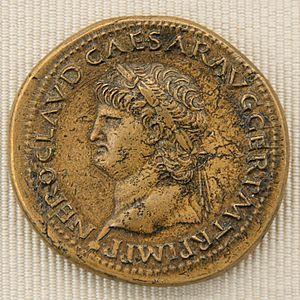
Sesterce en orichalque de Néron, Lyon, 65 ap. J.-C.